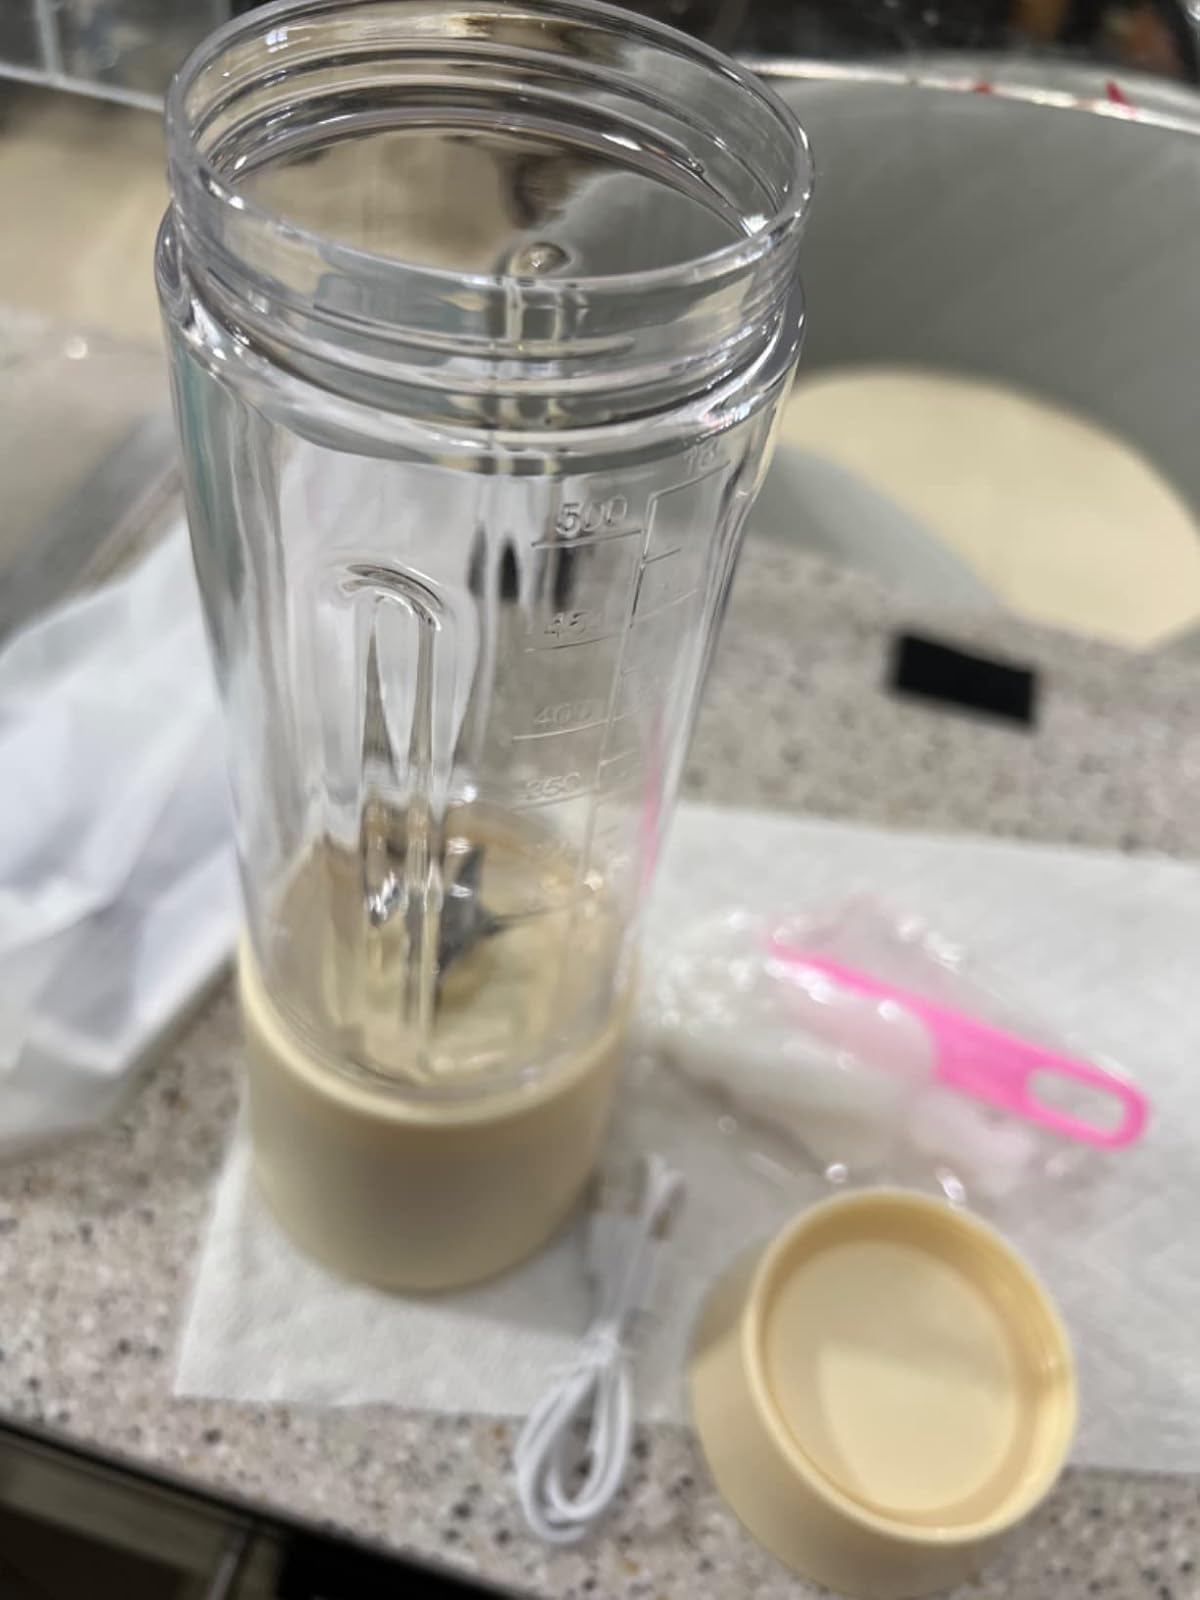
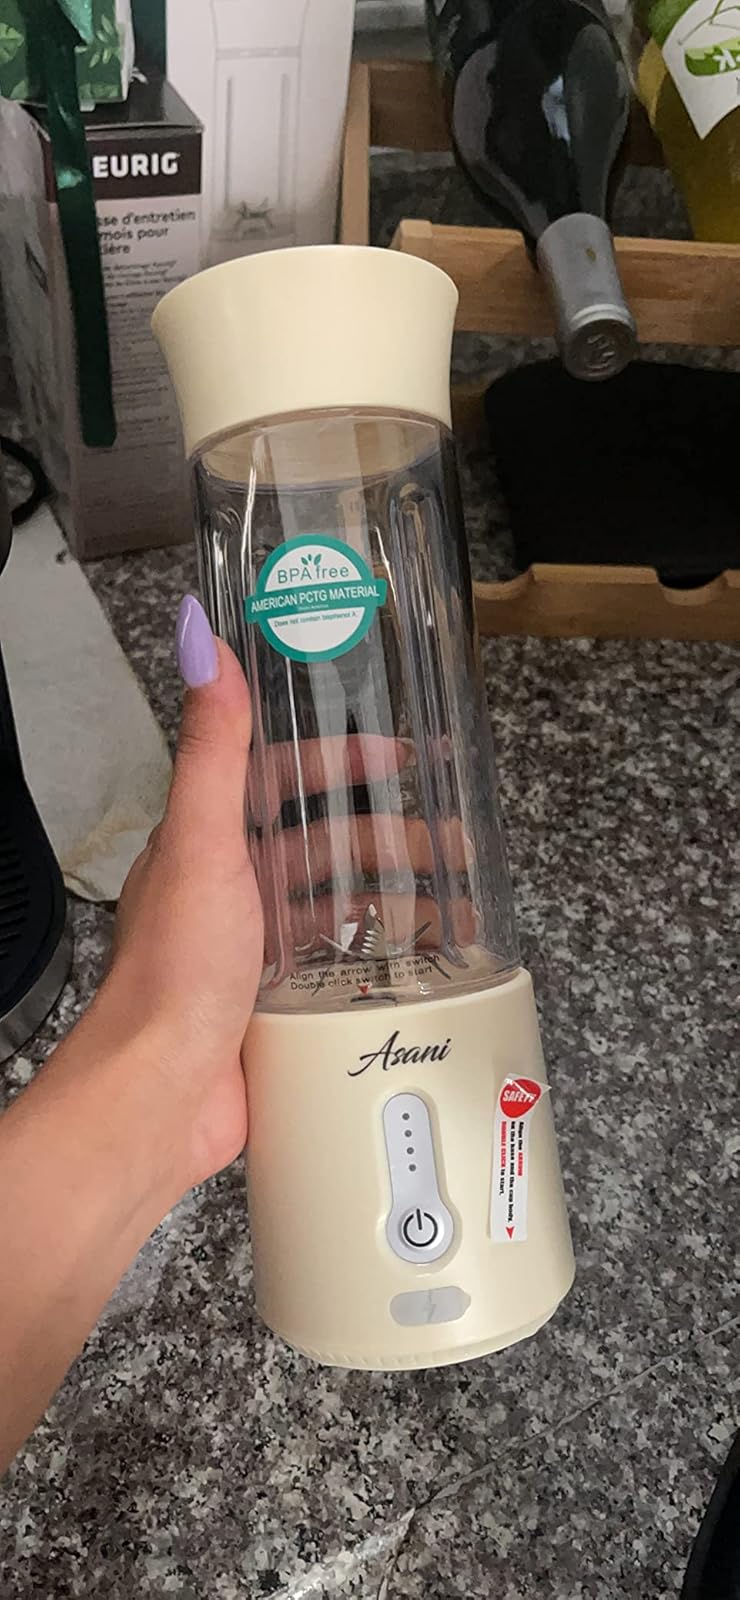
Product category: items_blender
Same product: yes